Milton Keynes urban area

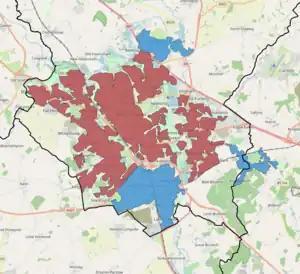

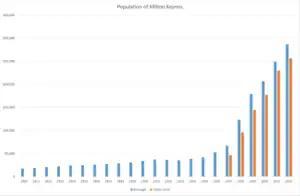

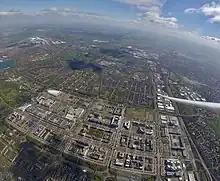
Central Milton Keynes from the air, looking south. The West Coast Main Line and the A5 mark the right of the picture, Campbell Park and Willen Lake are to the left. Stadium MK and Bletchley are at the top of the picture.

The Milton Keynes urban area or Milton Keynes Built-up Area is a designation established by the United Kingdom's Office for National Statistics. Milton Keynes has no statutory boundary: the 1967 designated area only determined the area assigned to the Milton Keynes Development Corporation for development. The wider urban area outside that designation includes Newport Pagnell and Woburn Sands as well as Aspley Guise (Bedfordshire) and part of Stoke Hammond civil parish.